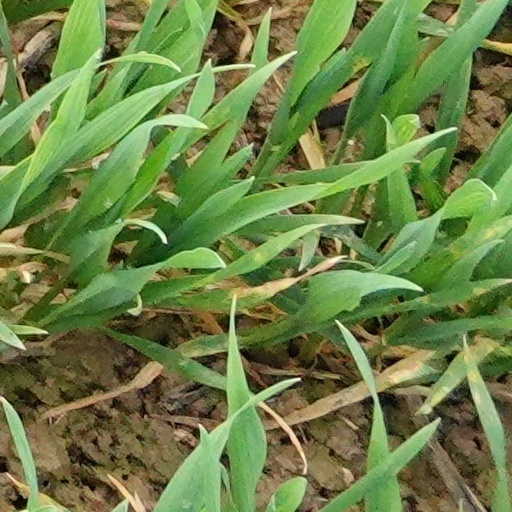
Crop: wheat